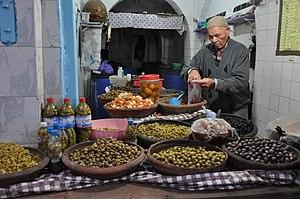
Sousse est une ville portuaire de l'Est de la Tunisie, située à 143 kilomètres au sud de Tunis, et ouverte sur le golfe d'Hammamet.